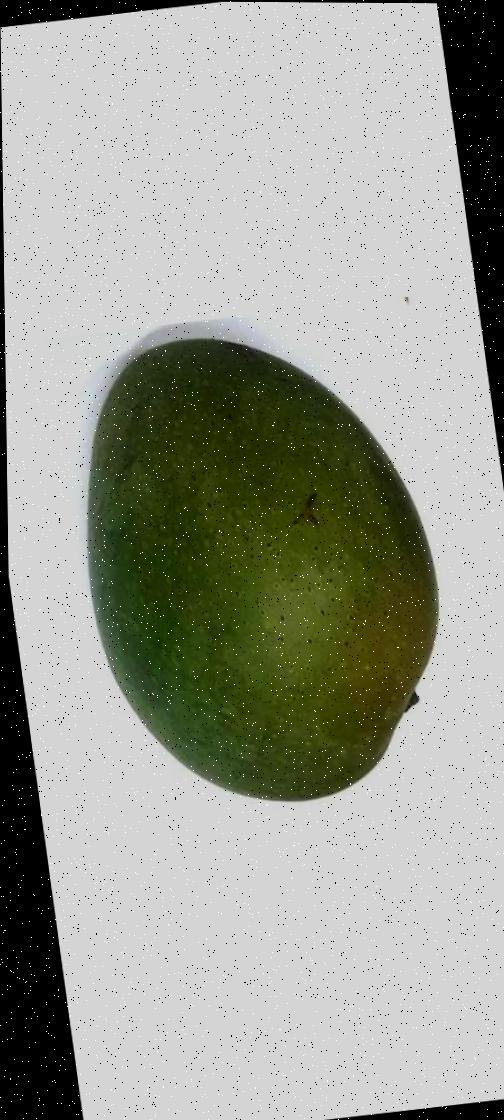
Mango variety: Ashshina Zhinuk